Nayakan

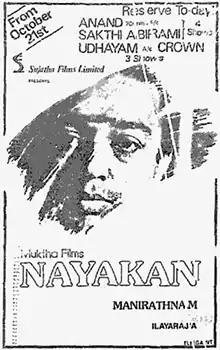
Theatrical release poster

Nayakan is a 1987 Indian Tamil-language epic crime drama film written and directed by Mani Ratnam. Produced by Muktha Srinivasan, the film stars Kamal Haasan and Saranya (in her feature debut) in the lead, with Janagaraj, Karthika, Vijayan, M. V. Vasudeva Rao, Delhi Ganesh, Nizhalgal Ravi, Nassar and Tara in supporting roles. It revolves around the evolution of Velu Naicker (Haasan) from an ordinary slum dweller to a highly respected crime lord in the Bombay underworld.